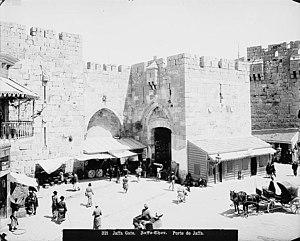
La porte de Jaffa ou porte de l'Ami, ou porte de la Tour de David est un ancien passage dans les fortifications de la Vieille ville de Jérusalem.